Haven-White House

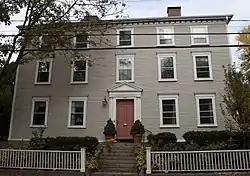

The Haven-White House is a historic house at 229 Pleasant Street in Portsmouth, New Hampshire. Built about 1800 for a prosperous merchant, it is an important early example of the city's Federal architecture, with numerous high-quality interior features, and a rare surviving period stable. The property was listed on the National Register of Historic Places in 1985.